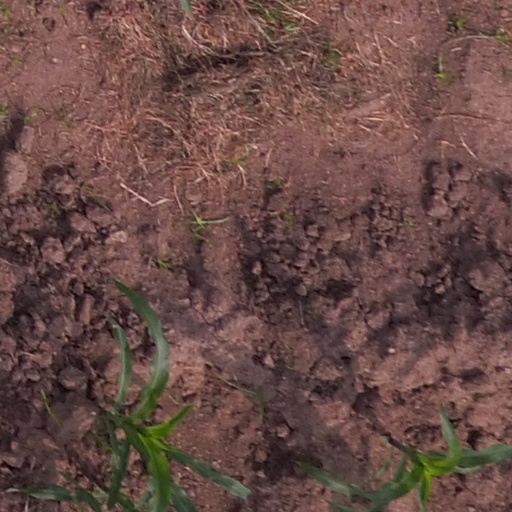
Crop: maize; corn